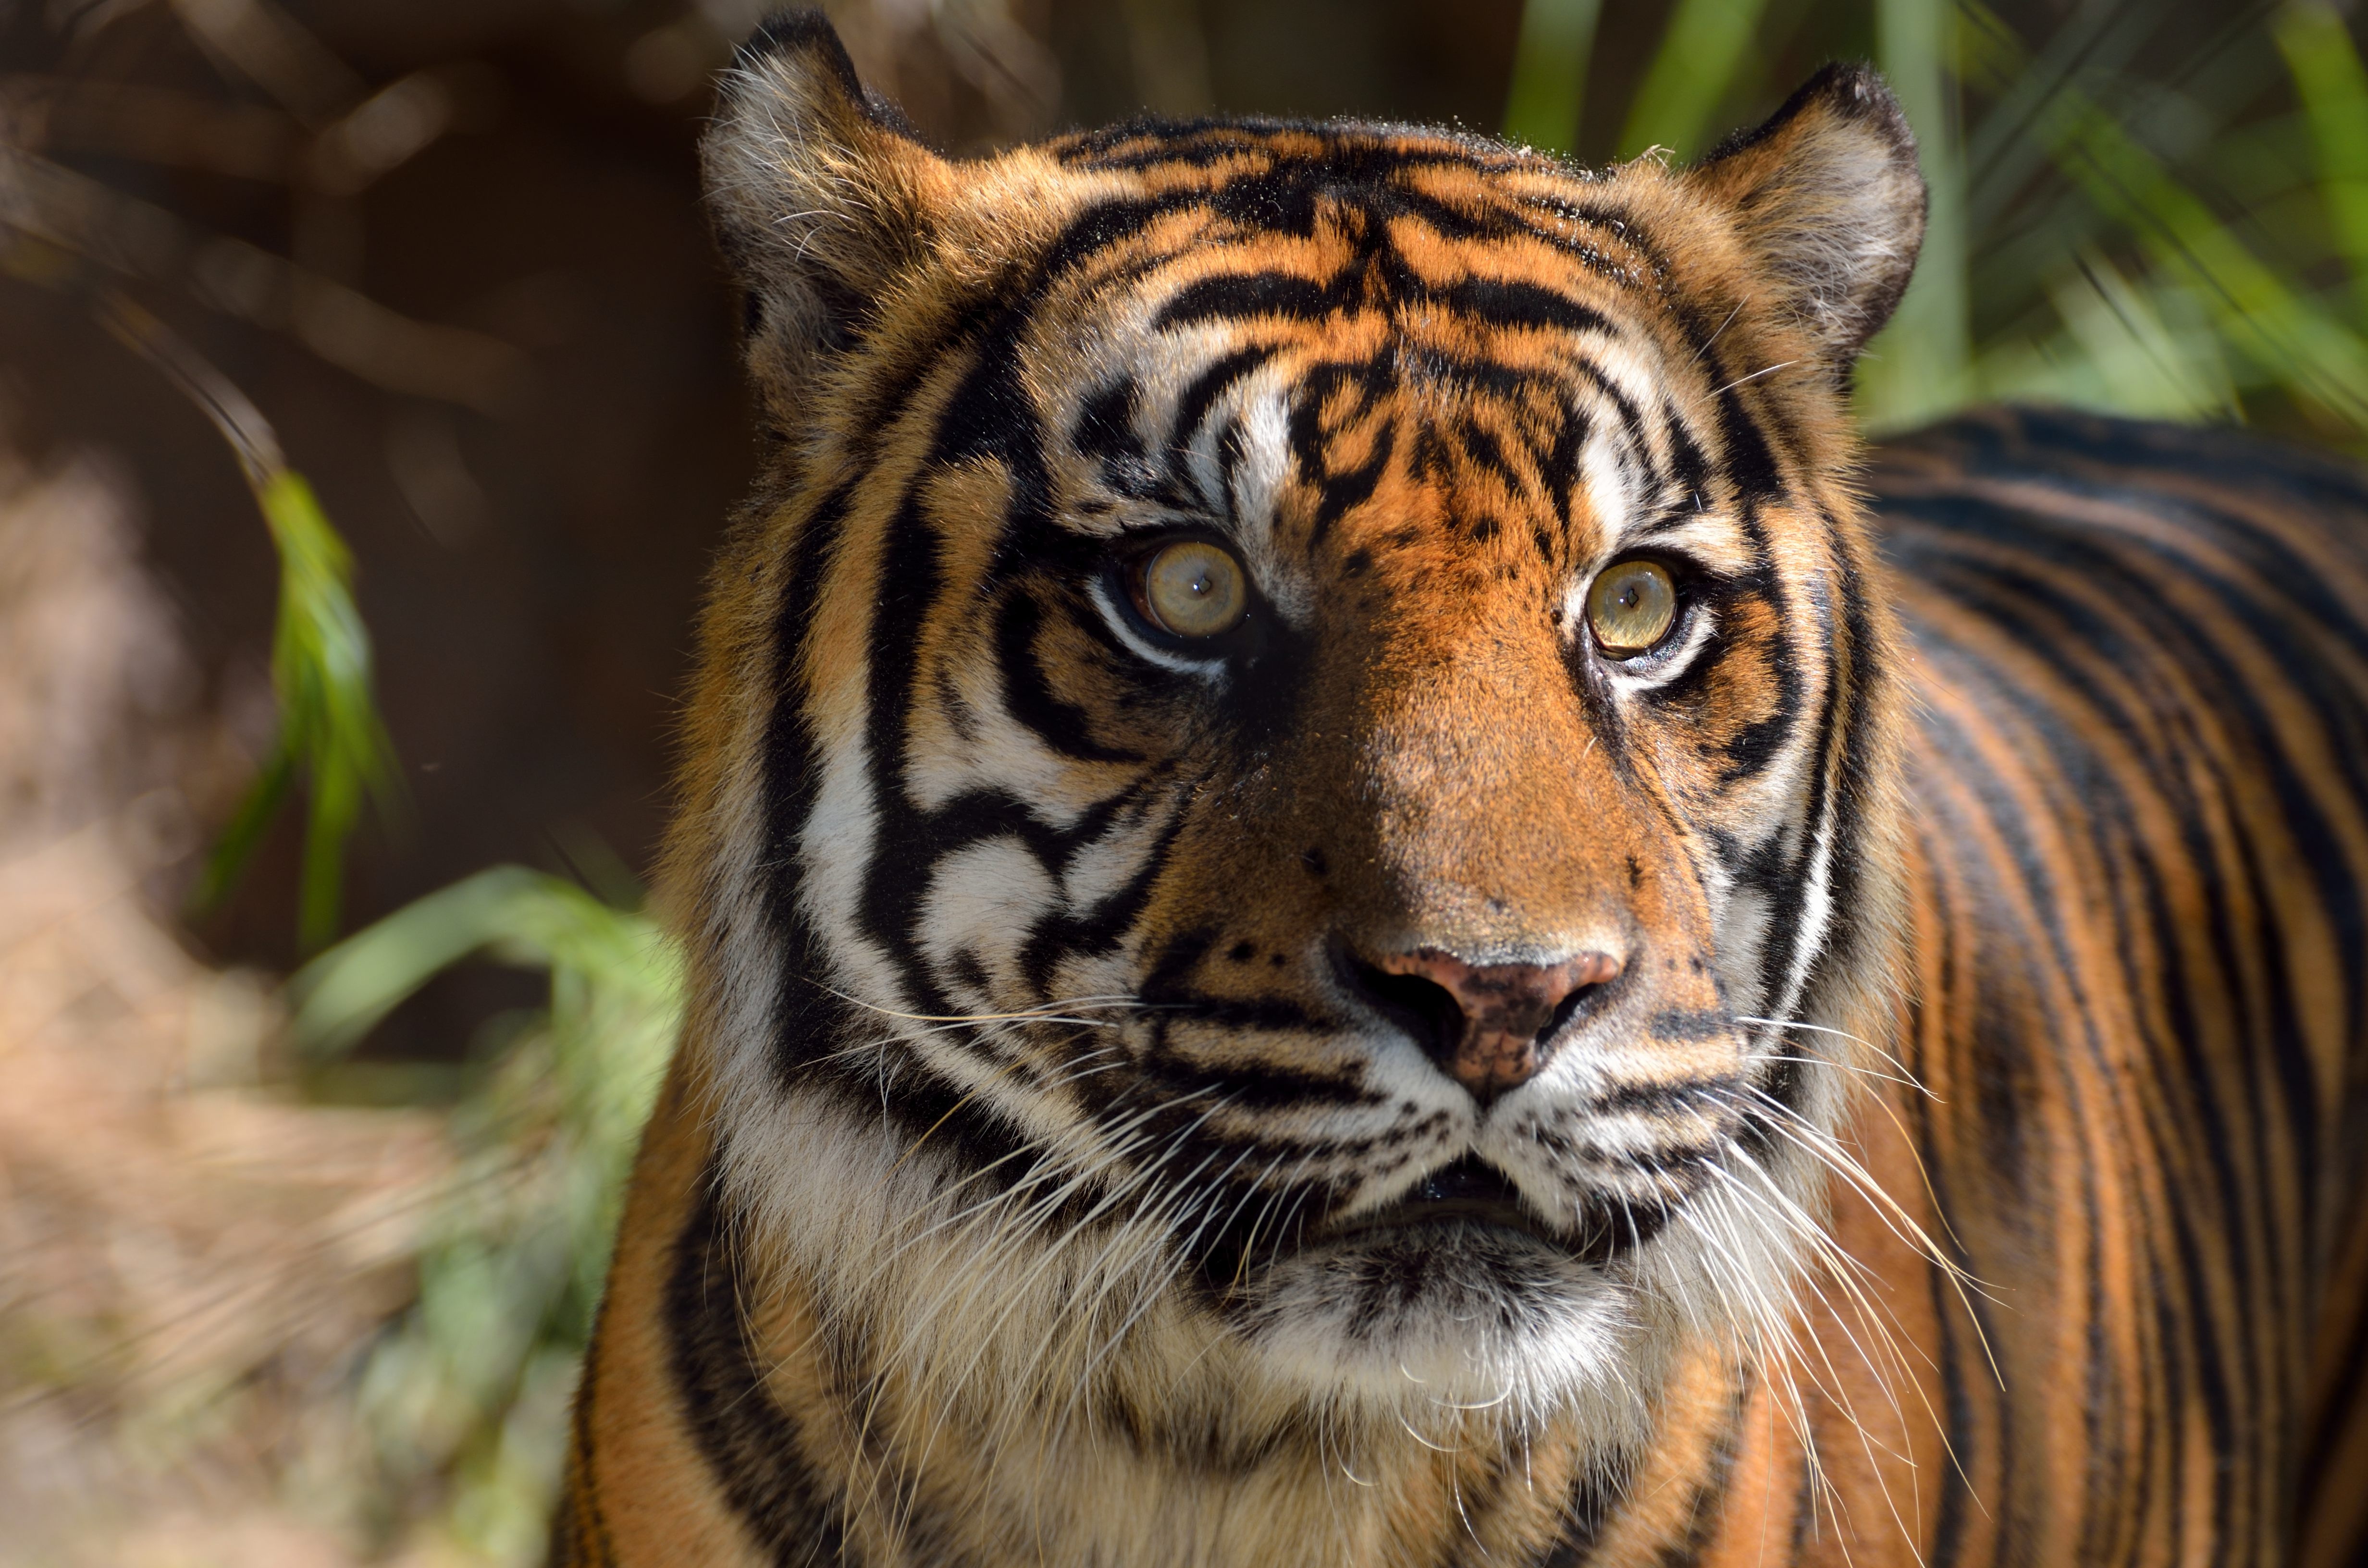
animal, asian, wildlife, zoo, fur, portrait, jungle, cat, feline, mammal, predator, close, fauna, striped, whiskers, tiger, head, endangered, danger, beast, vertebrate, big, species, panthera, carnivore, tigris, hunter, safari, bengal, big cats, sumatran tiger, cat like mammal